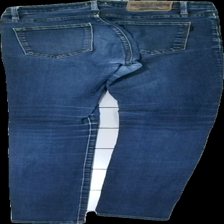
View: back
Type: Jeans
Category: Ladies
Brand: Crocker
Colors: Blue
Material: 90% cotton, 7% polyester, 3% elastane
Cut: Regular, C-collar
Season: All
Trend: Denim
Holes: Major
Damage: Hole in crotch area
Damage location: top center
Price range: <50
Recommended usage: Export
Description: Blue skinny jeans